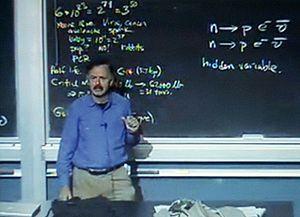
Richard A. Muller, né le 6 janvier 1944, est un physicien américain et professeur de physique à l'Université de Californie à Berkeley. Il est également chercheur principal à la faculté du Lawrence Berkeley National Laboratory. Début de 2010, Muller et sa fille Elizabeth ont fondé le groupe Berkeley Earth, un organisme à but non lucratif indépendant visant à répondre à certaines des principales préoccupations des sceptiques du changement climatique, en particulier les mesures de la température de surface mondiale.